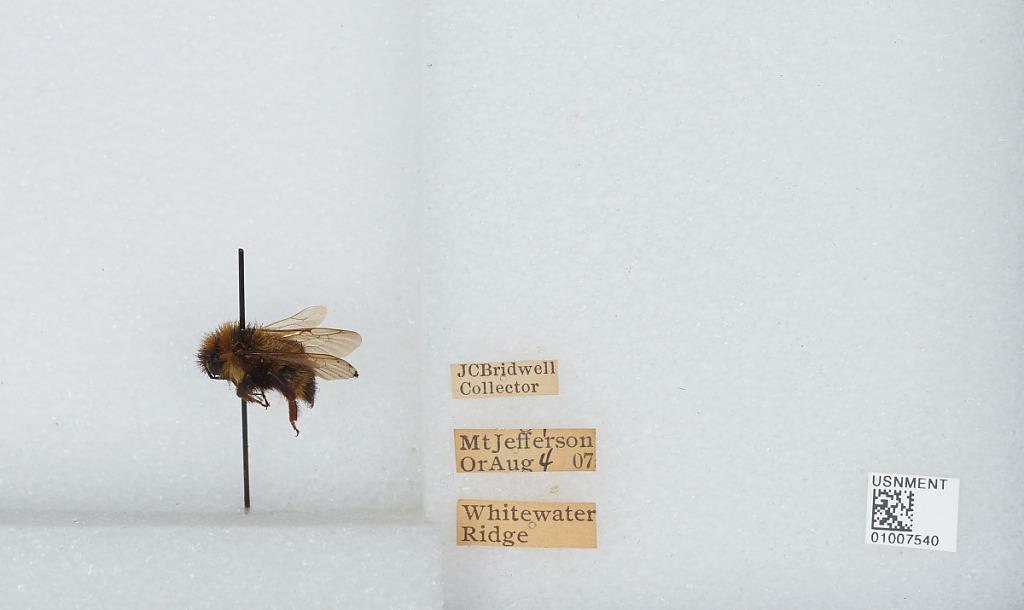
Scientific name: Bombus (Fervidobombus) fervidus fervidus (Fabricius)
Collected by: J. Bridwell
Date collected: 1907-8-4
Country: United States
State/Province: Oregon
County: Linn
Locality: Whitewater Ridge, Mount Jefferson
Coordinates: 44.6742, -121.799